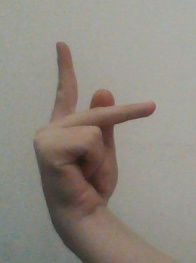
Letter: dha